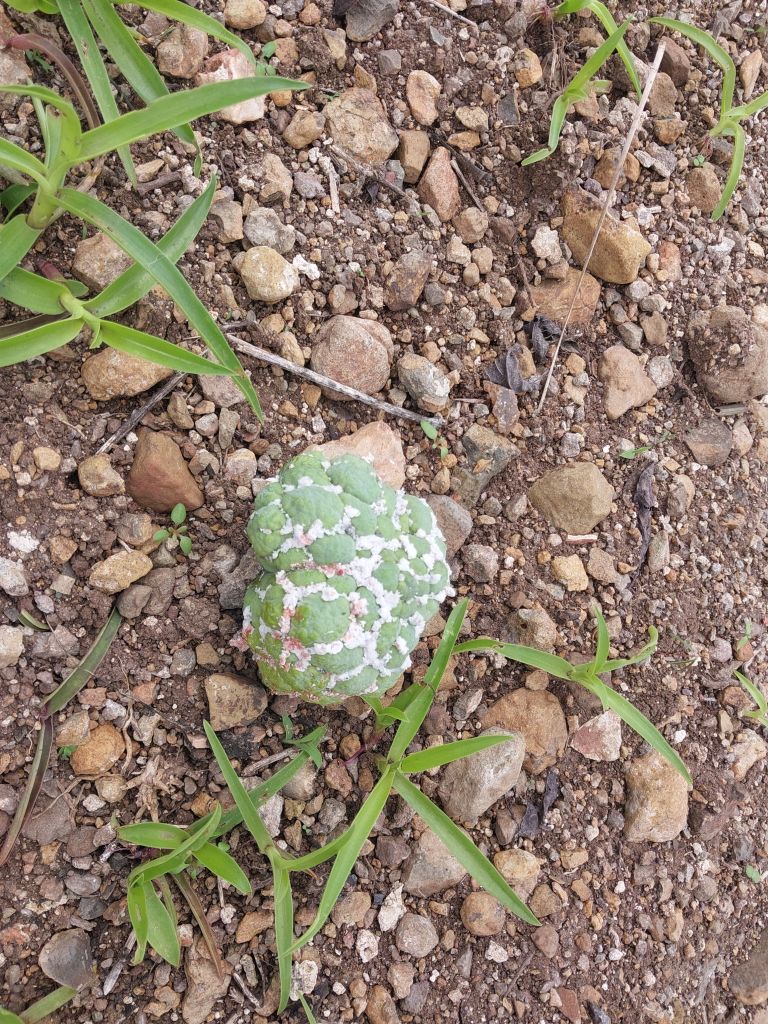
Disease label: Mealy Bug